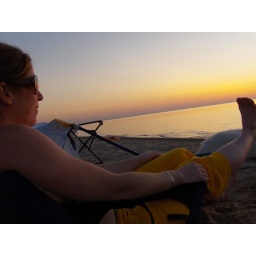
labor day weekend at the lake house in bridgman, michigan with 17 of our closest friends :D